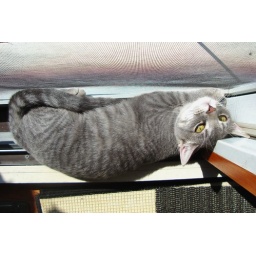
She has squeezed herself into the space between the screen door and the track for the glass doors. Taken by Edgar.